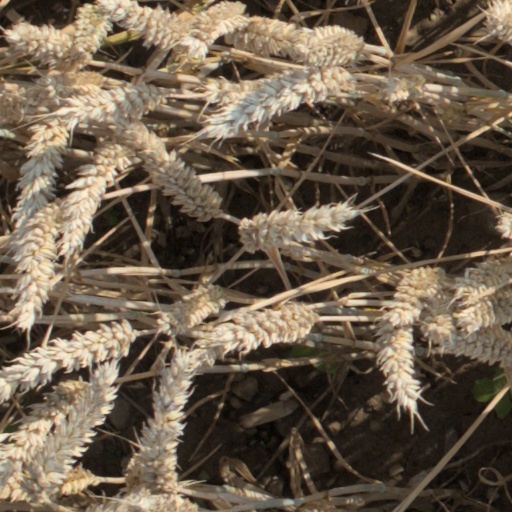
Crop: wheat